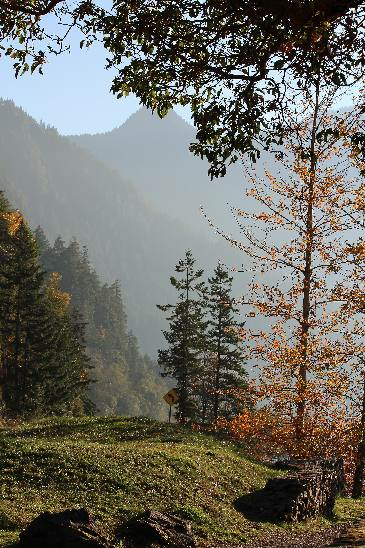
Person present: No